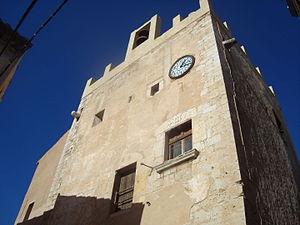
Càlig, en valencien et officiellement, est une commune d'Espagne de la province de Castellón dans la Communauté valencienne. Elle est située dans la comarque du Baix Maestrat et dans la zone à prédominance linguistique valencienne. Elle fait partie de la mancomunidad de la Taula del Sénia.